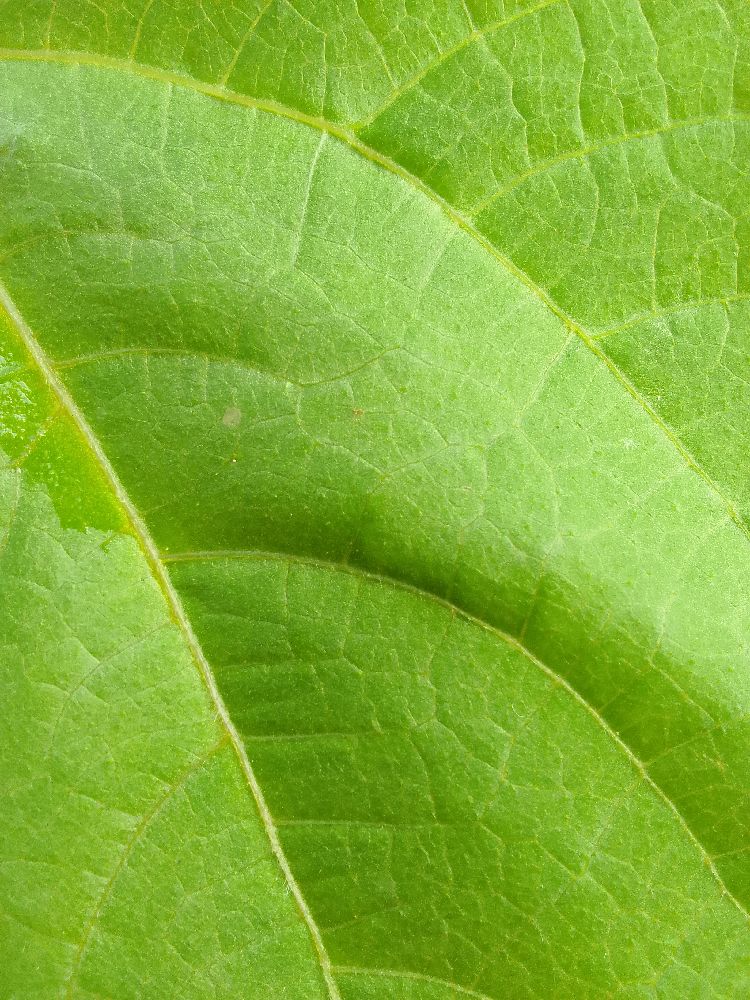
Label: healthy